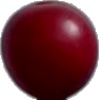
Label: Cherry Wax Red 1